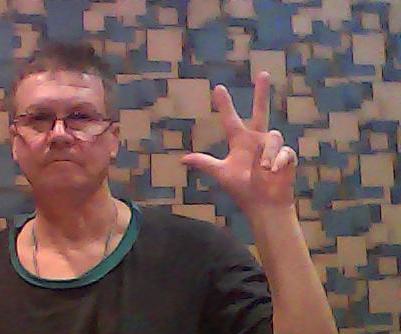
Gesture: three2